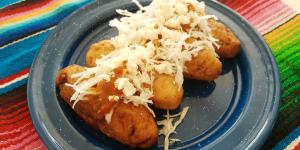
molotes veracruzanos